Zehava Gal

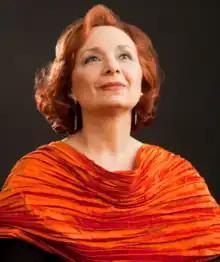

Zehava Gal has sung leading roles in both European and North American opera houses and festivals, including La Scala, the Vienna Staatsoper, the Paris Opera, and the Royal Opera House, Covent Garden, as well as at the Salzburg Easter Festival, Glyndebourne Opera Festival, and the Rossini Opera Festival in Pesaro. She also sang the title role in Peter Brook's 1983 film, "La Tragedie de Carmen".